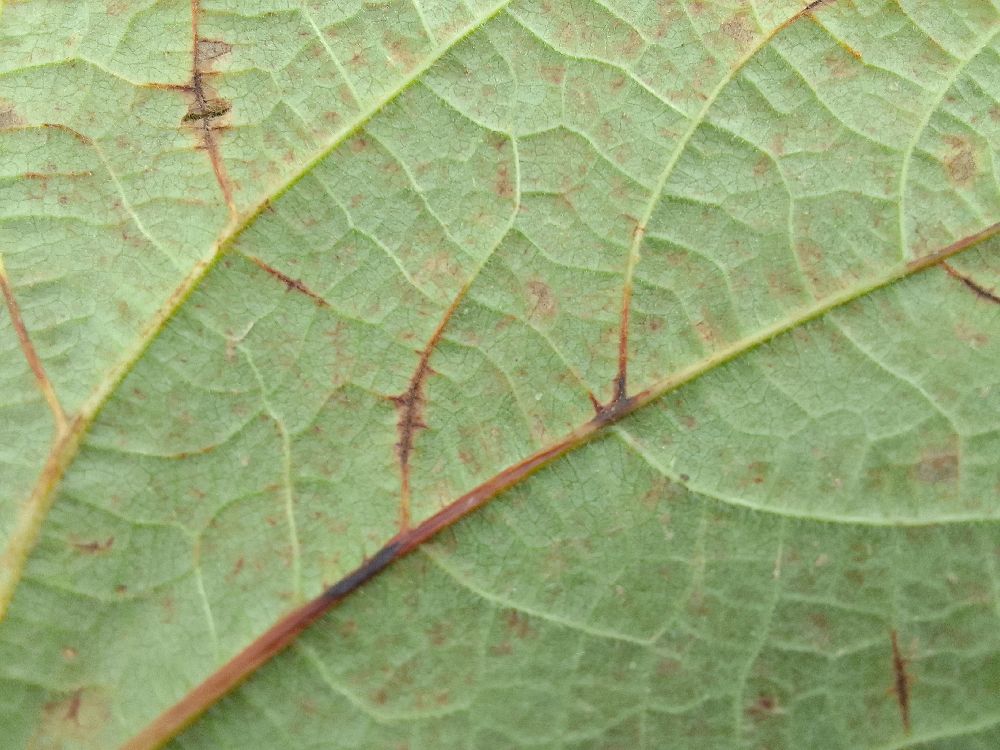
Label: anthracnose